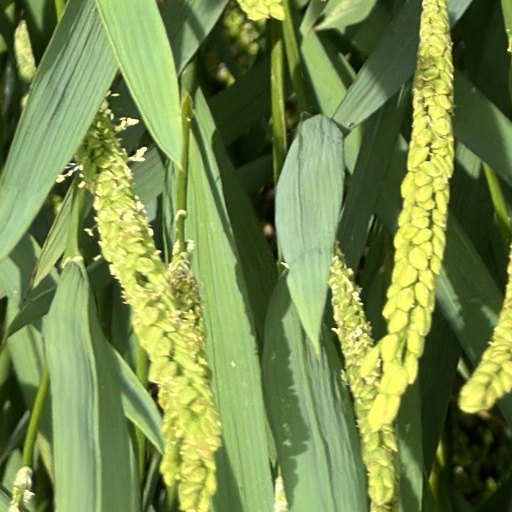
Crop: rice